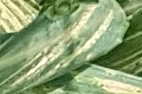
Label: Wheat___Yellow_Rust